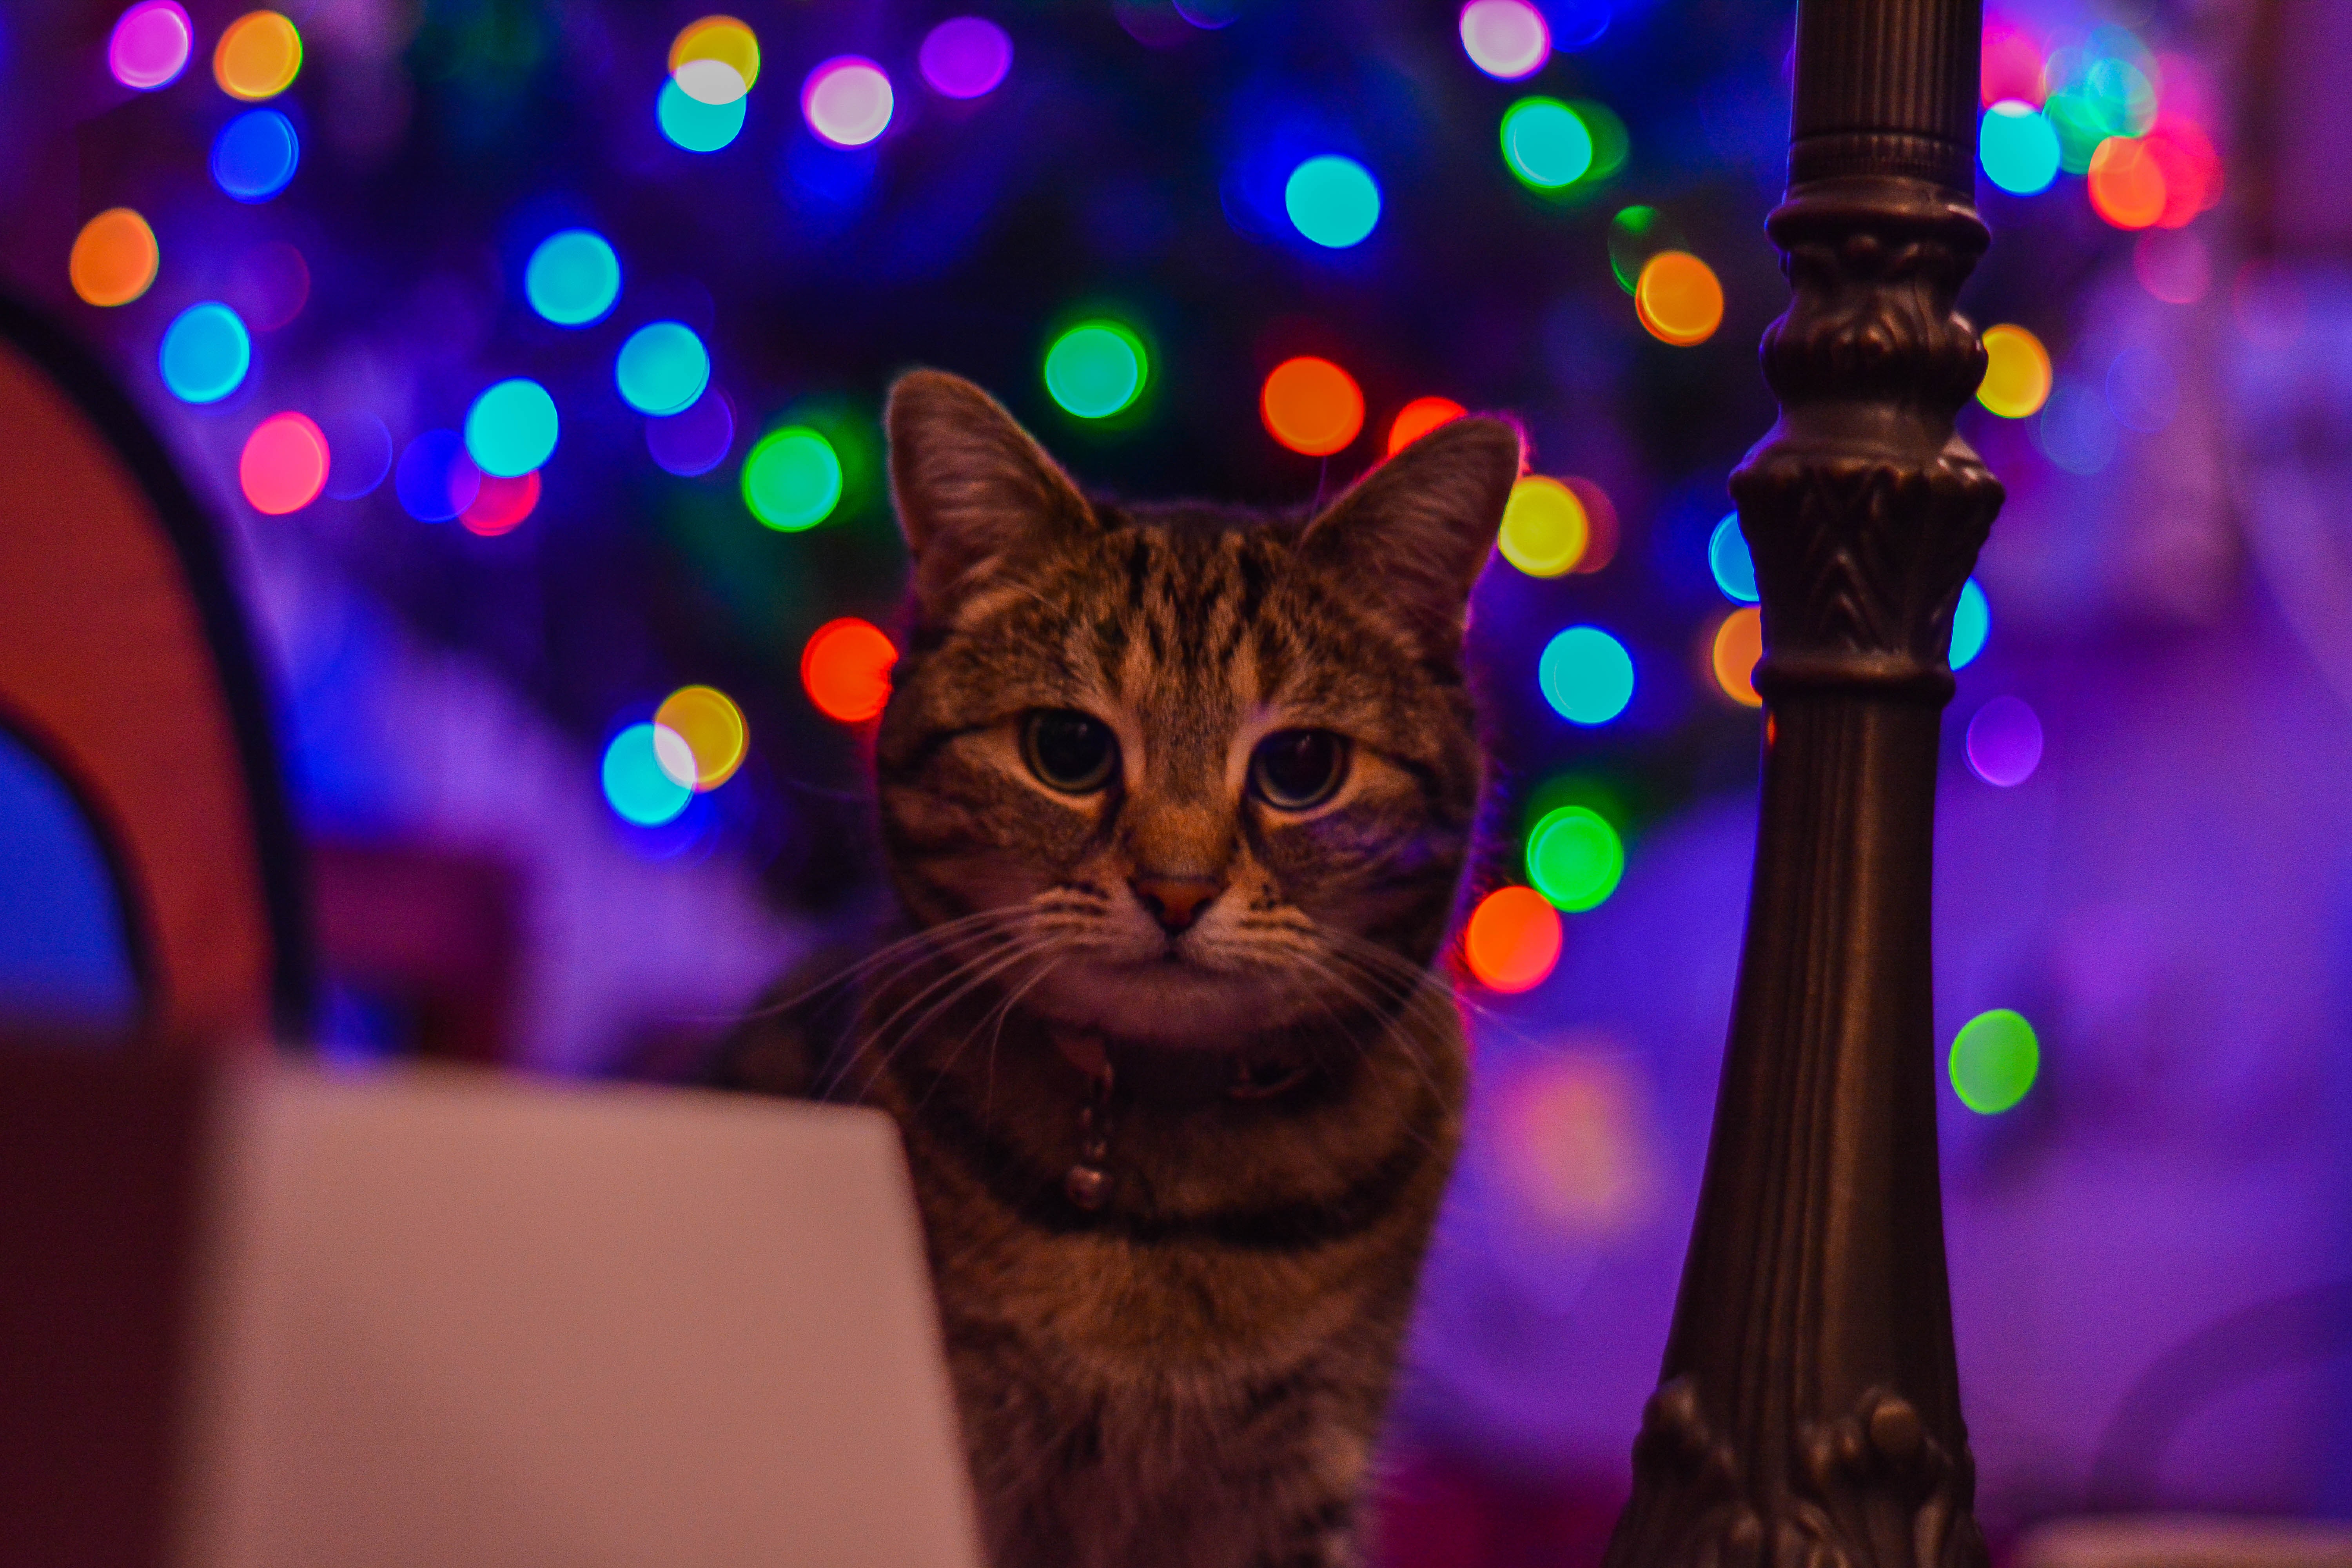
cat, small to medium sized cats, felidae, whiskers, light, lighting, snapshot, carnivore, domestic short haired cat, asian